Project Neptune (National Trust)

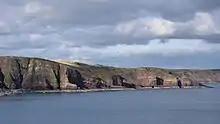
Greenala Point, Pembrokeshire; the cliffs and coastal slopes have been purchased by the National Trust as part of 'Project Neptune'

Project Neptune, also known as Enterprise Neptune, is a long-term project of the National Trust to acquire or put under covenant a substantial part of the Welsh, English and Northern Irish coastline. In 1999 it was relaunched as the Neptune Coastline Campaign. It is named for the Roman god of the sea.